Nathan Manufacturing

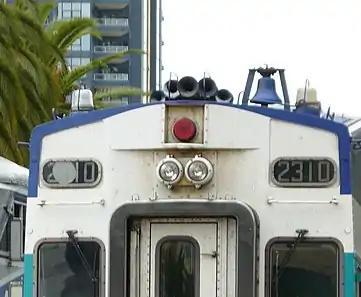

Nathan Manufacturing, Inc. is a division of Micro Precision Group which manufactures Airchime, Ltd. train horns mainly for North America. It is one of two major train horn manufacturers in the United States, with Leslie Controls, Inc. being the other.